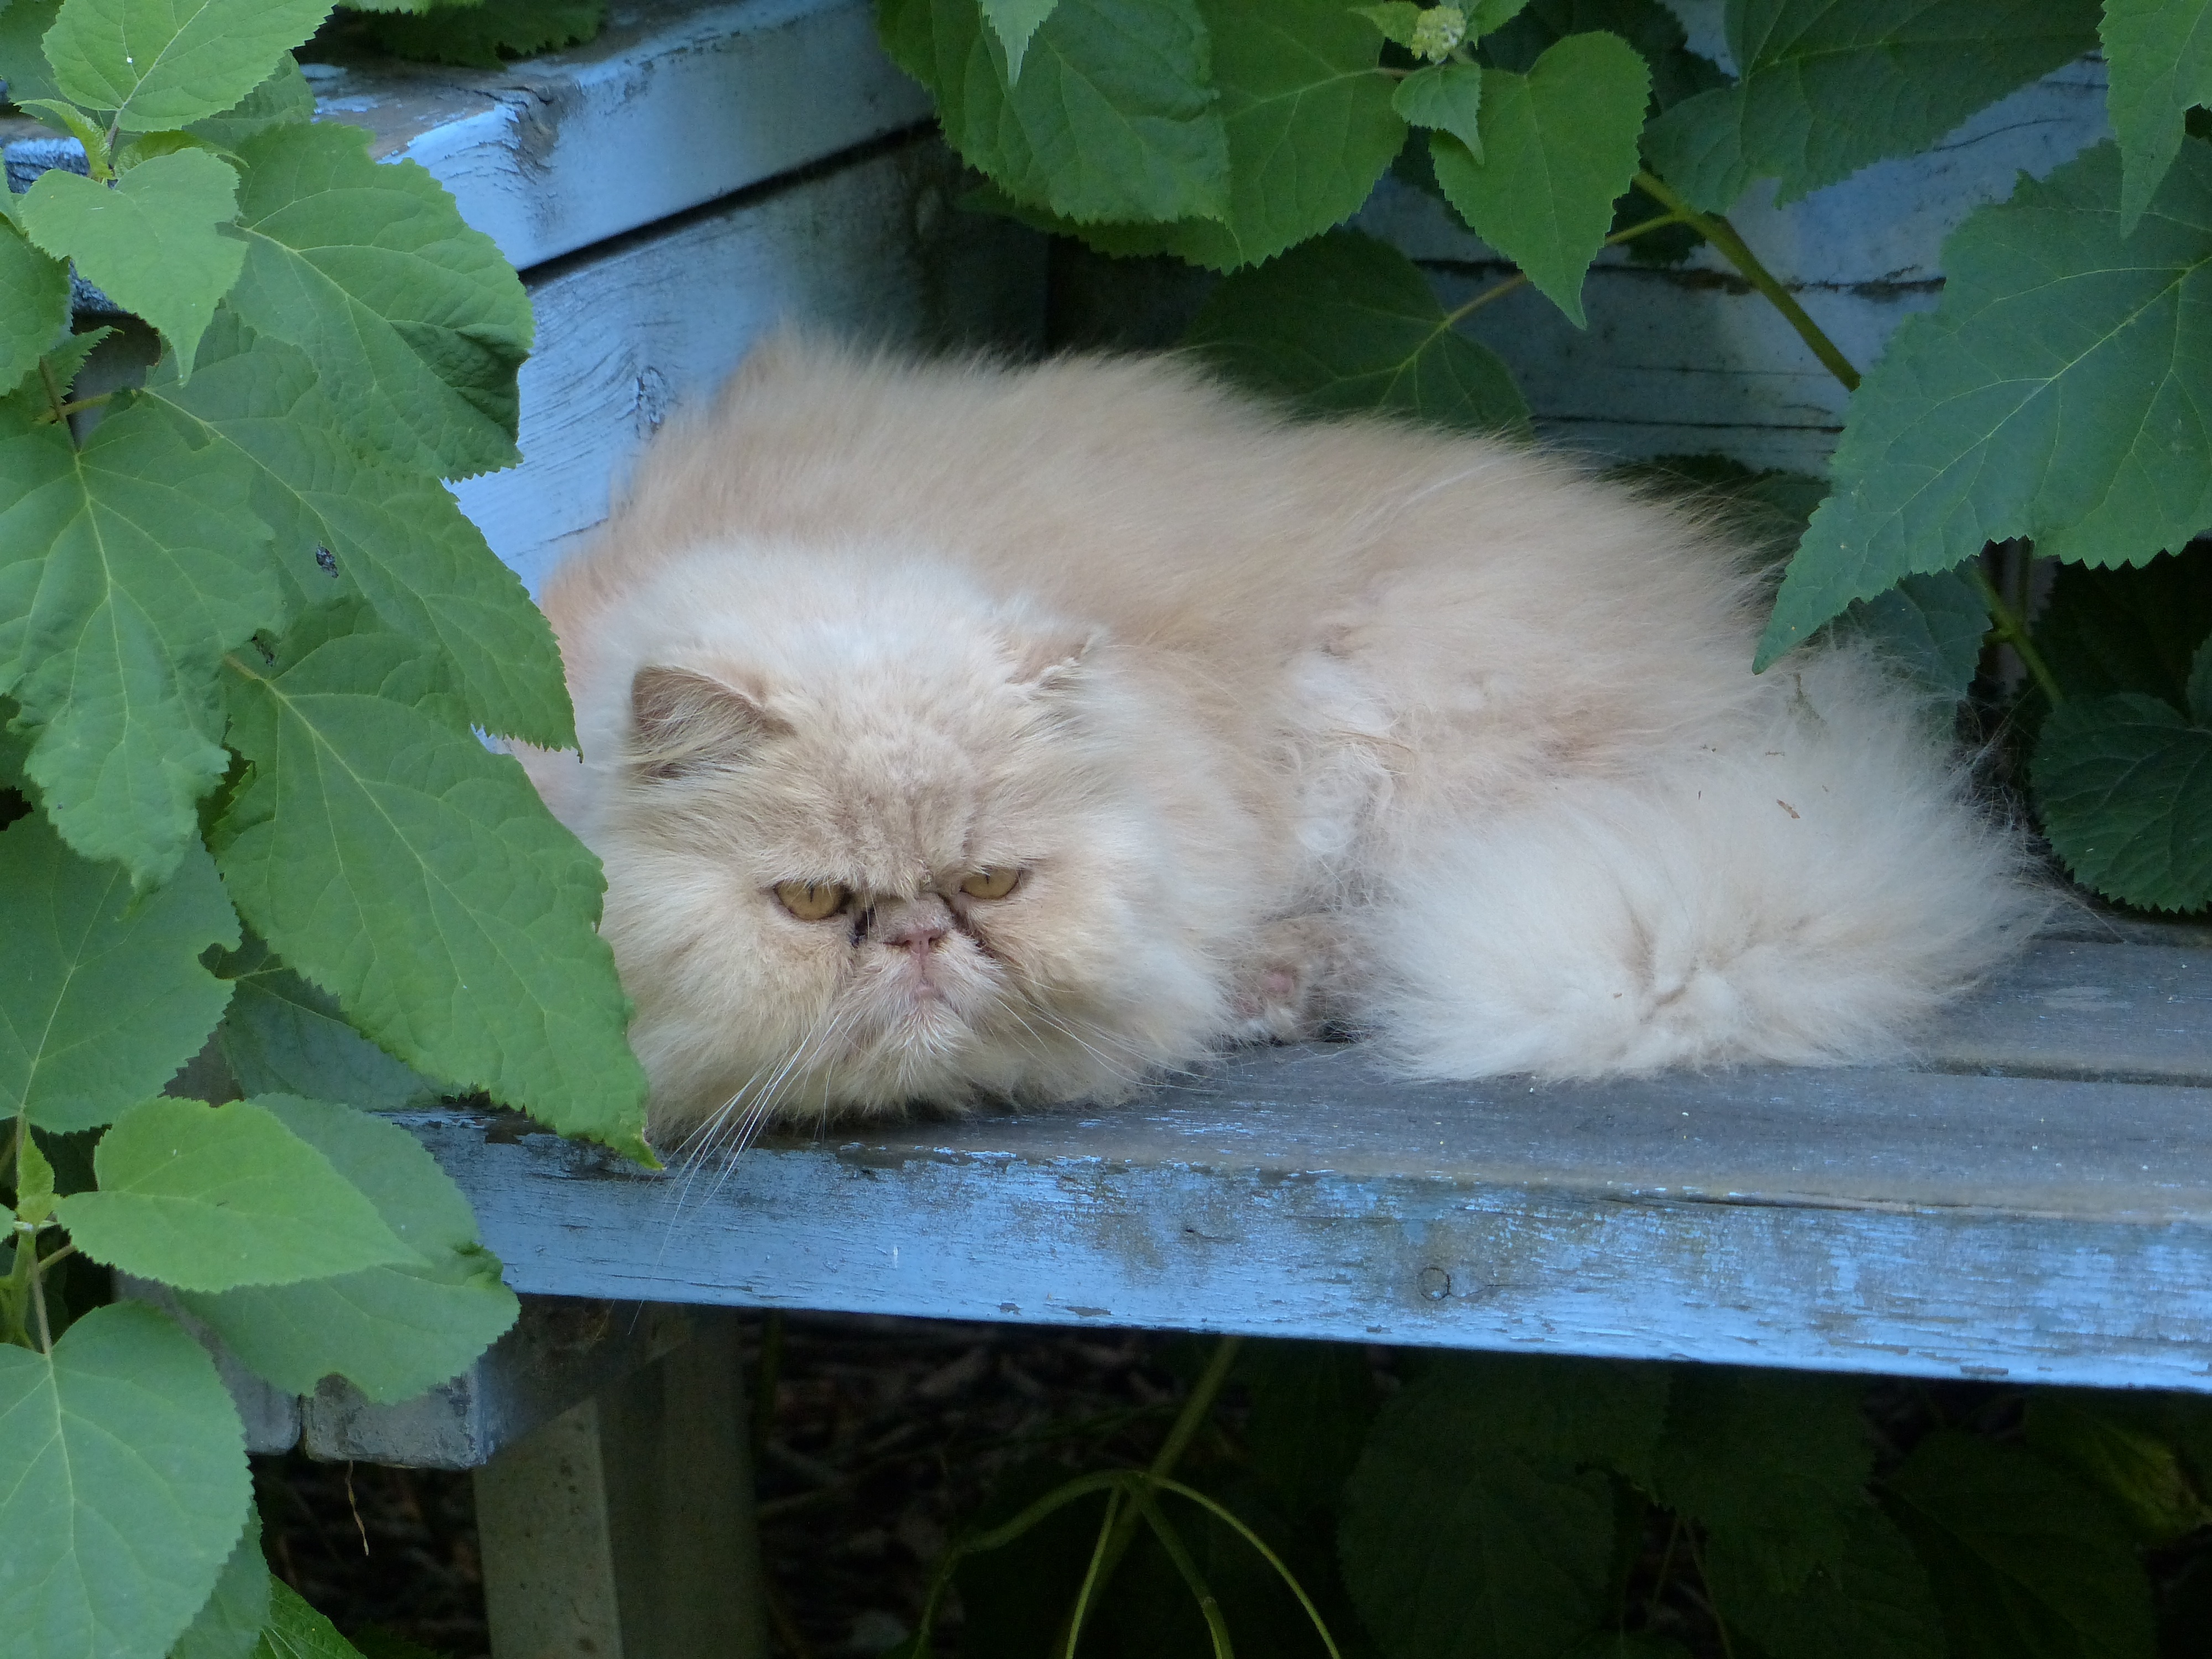
pet, kitten, cat, fauna, whiskers, snout, himalayan, persian, small to medium sized cats, cat like mammal, carnivoran, domestic long haired cat, british semi longhair, persian cat, asian semi longhair